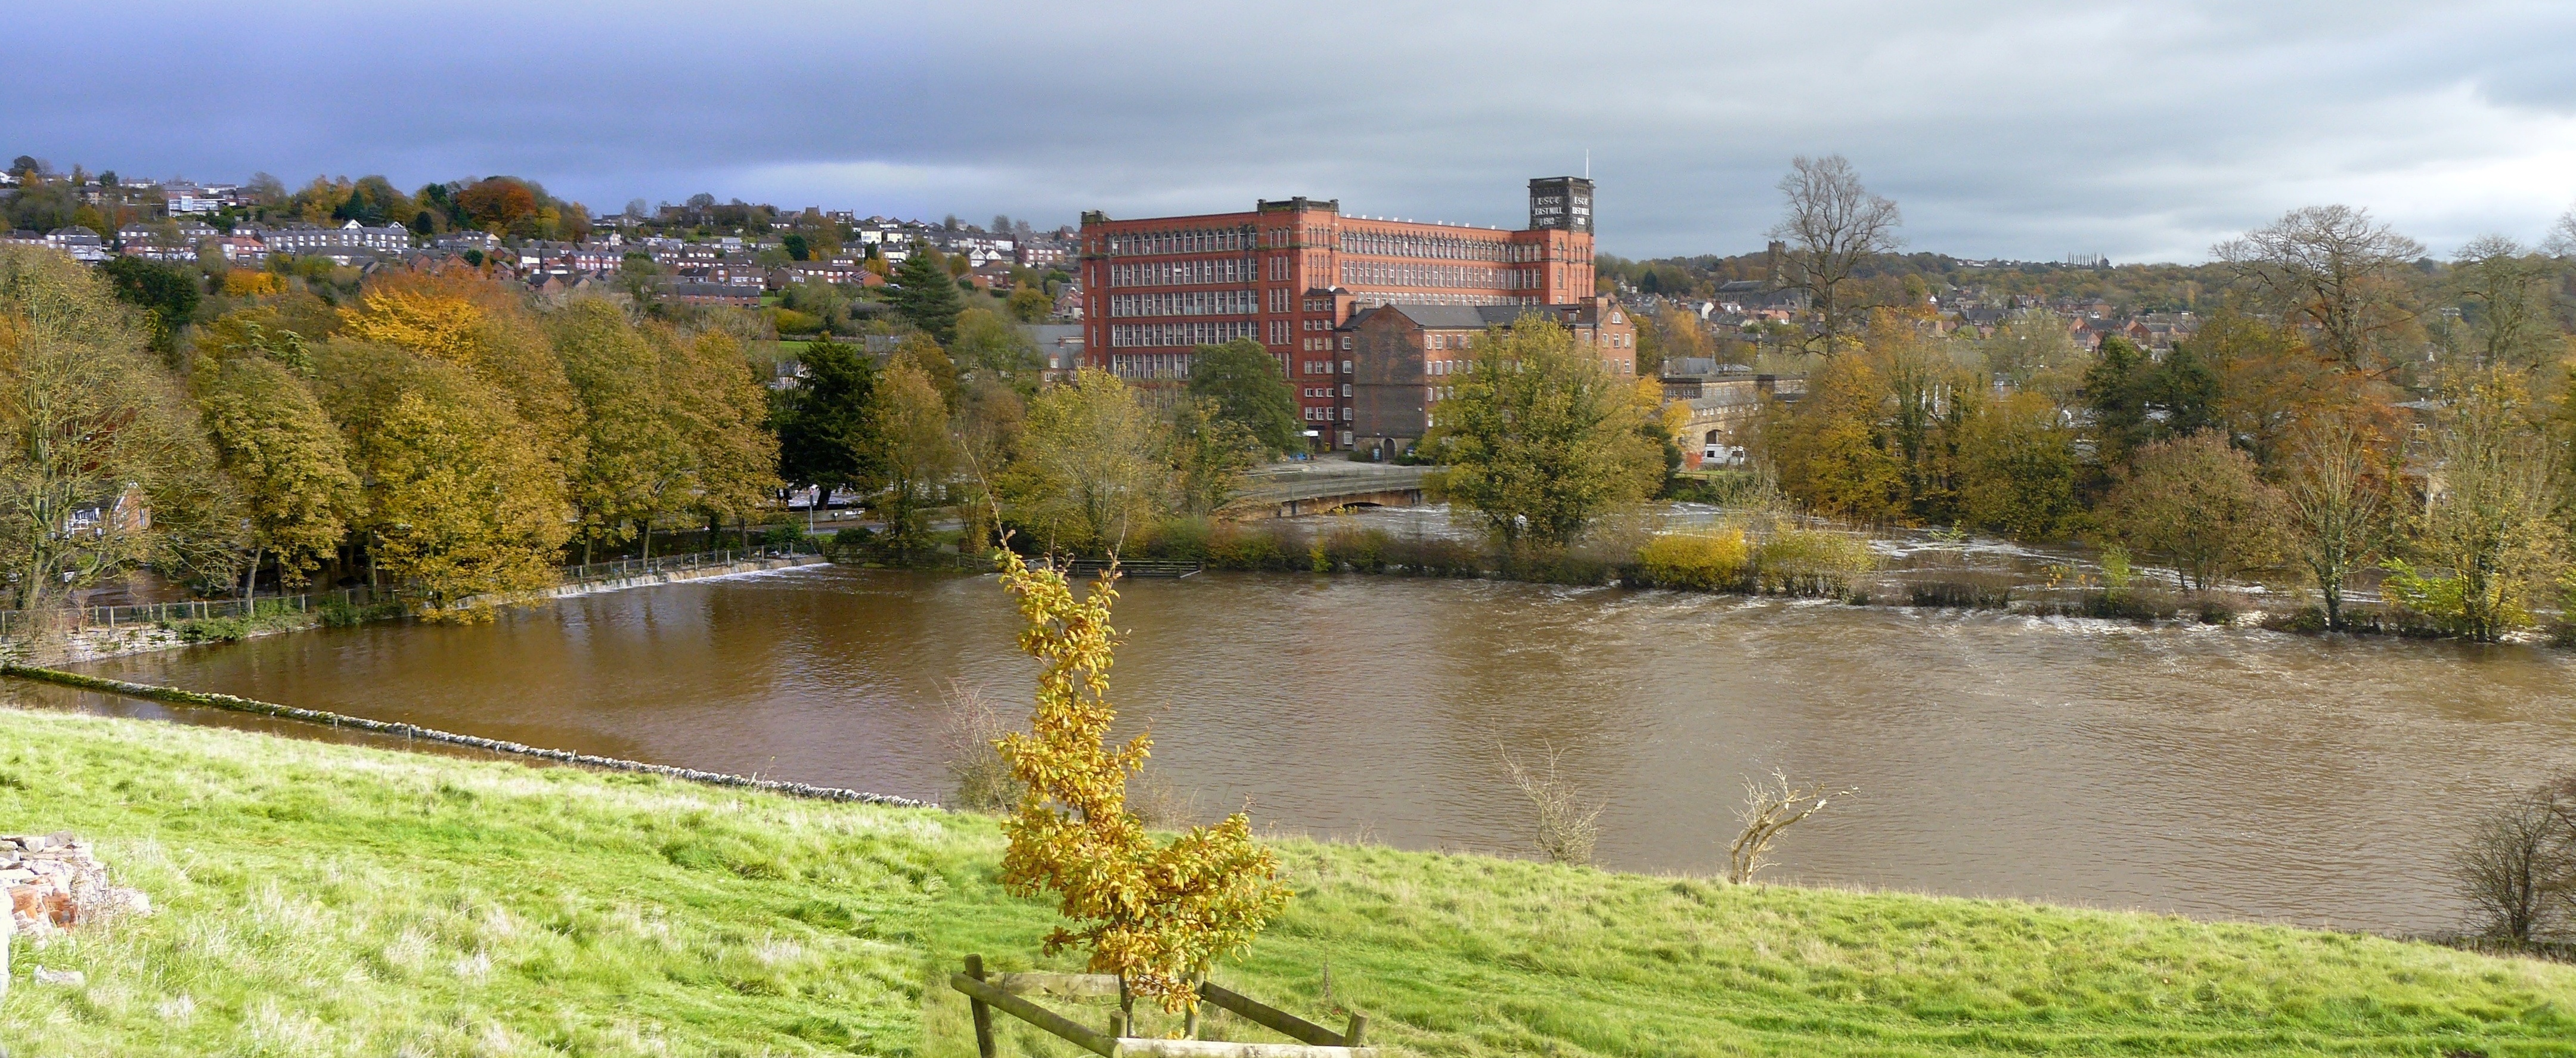
flood, body of water, natural landscape, nature, river, water, bank, water resources, waterway, nature reserve, natural environment, tree, watercourse, floodplain, reservoir, lake, landscape, pond, plant, canal, channel, land lot, reflection, loch, autumn, castle